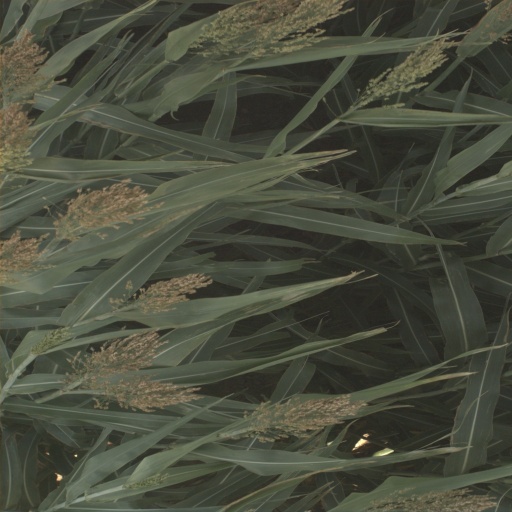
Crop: sorghum